Thomas Keyes

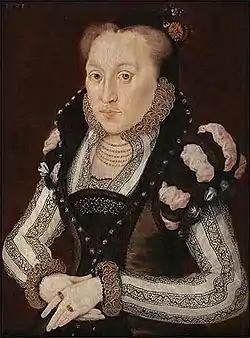
Lady Mary Grey

In November 1554 Keyes was elected Member of Parliament for Hythe, Kent, through the support of Sir Thomas Cheney, Lord Warden of the Cinque Ports, who later left Keyes £40 in his will. Keyes' cousin, Nicholas Crispe, was elected at the same time, and both were fined for absence from the House in the parliamentary session in early 1555, and prosecuted in the court of King's Bench in Easter term of that year, where they also failed to appear. The case was brought to an end with the death of Queen Mary I, but while it was still ongoing Keyes was appointed serjeant porter of the Palace of Westminster.